Irish Brigade (France)

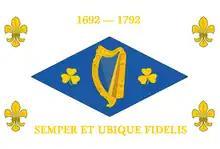
The Farewell Banner.

The Brigade ceased to exist as a separate and distinct entity on 21 July 1791. Along with the other non-Swiss foreign units, the Irish regiments underwent "nationalization" at the orders of the National Assembly. This involved their being assimilated into the regular French Army as line infantry; losing their traditional titles, practices, regulations and uniforms. The initial (early 1791) restructuring of the army had already seen the Dillon Regiment become the "87e" Regiment, Berwick the "88e", and Walsh the "92e". The 92nd Infantry Regiment remains in active service the French Army today, having seen action in the Napoleonic Wars, the Franco-Prussian War, and both the World Wars.